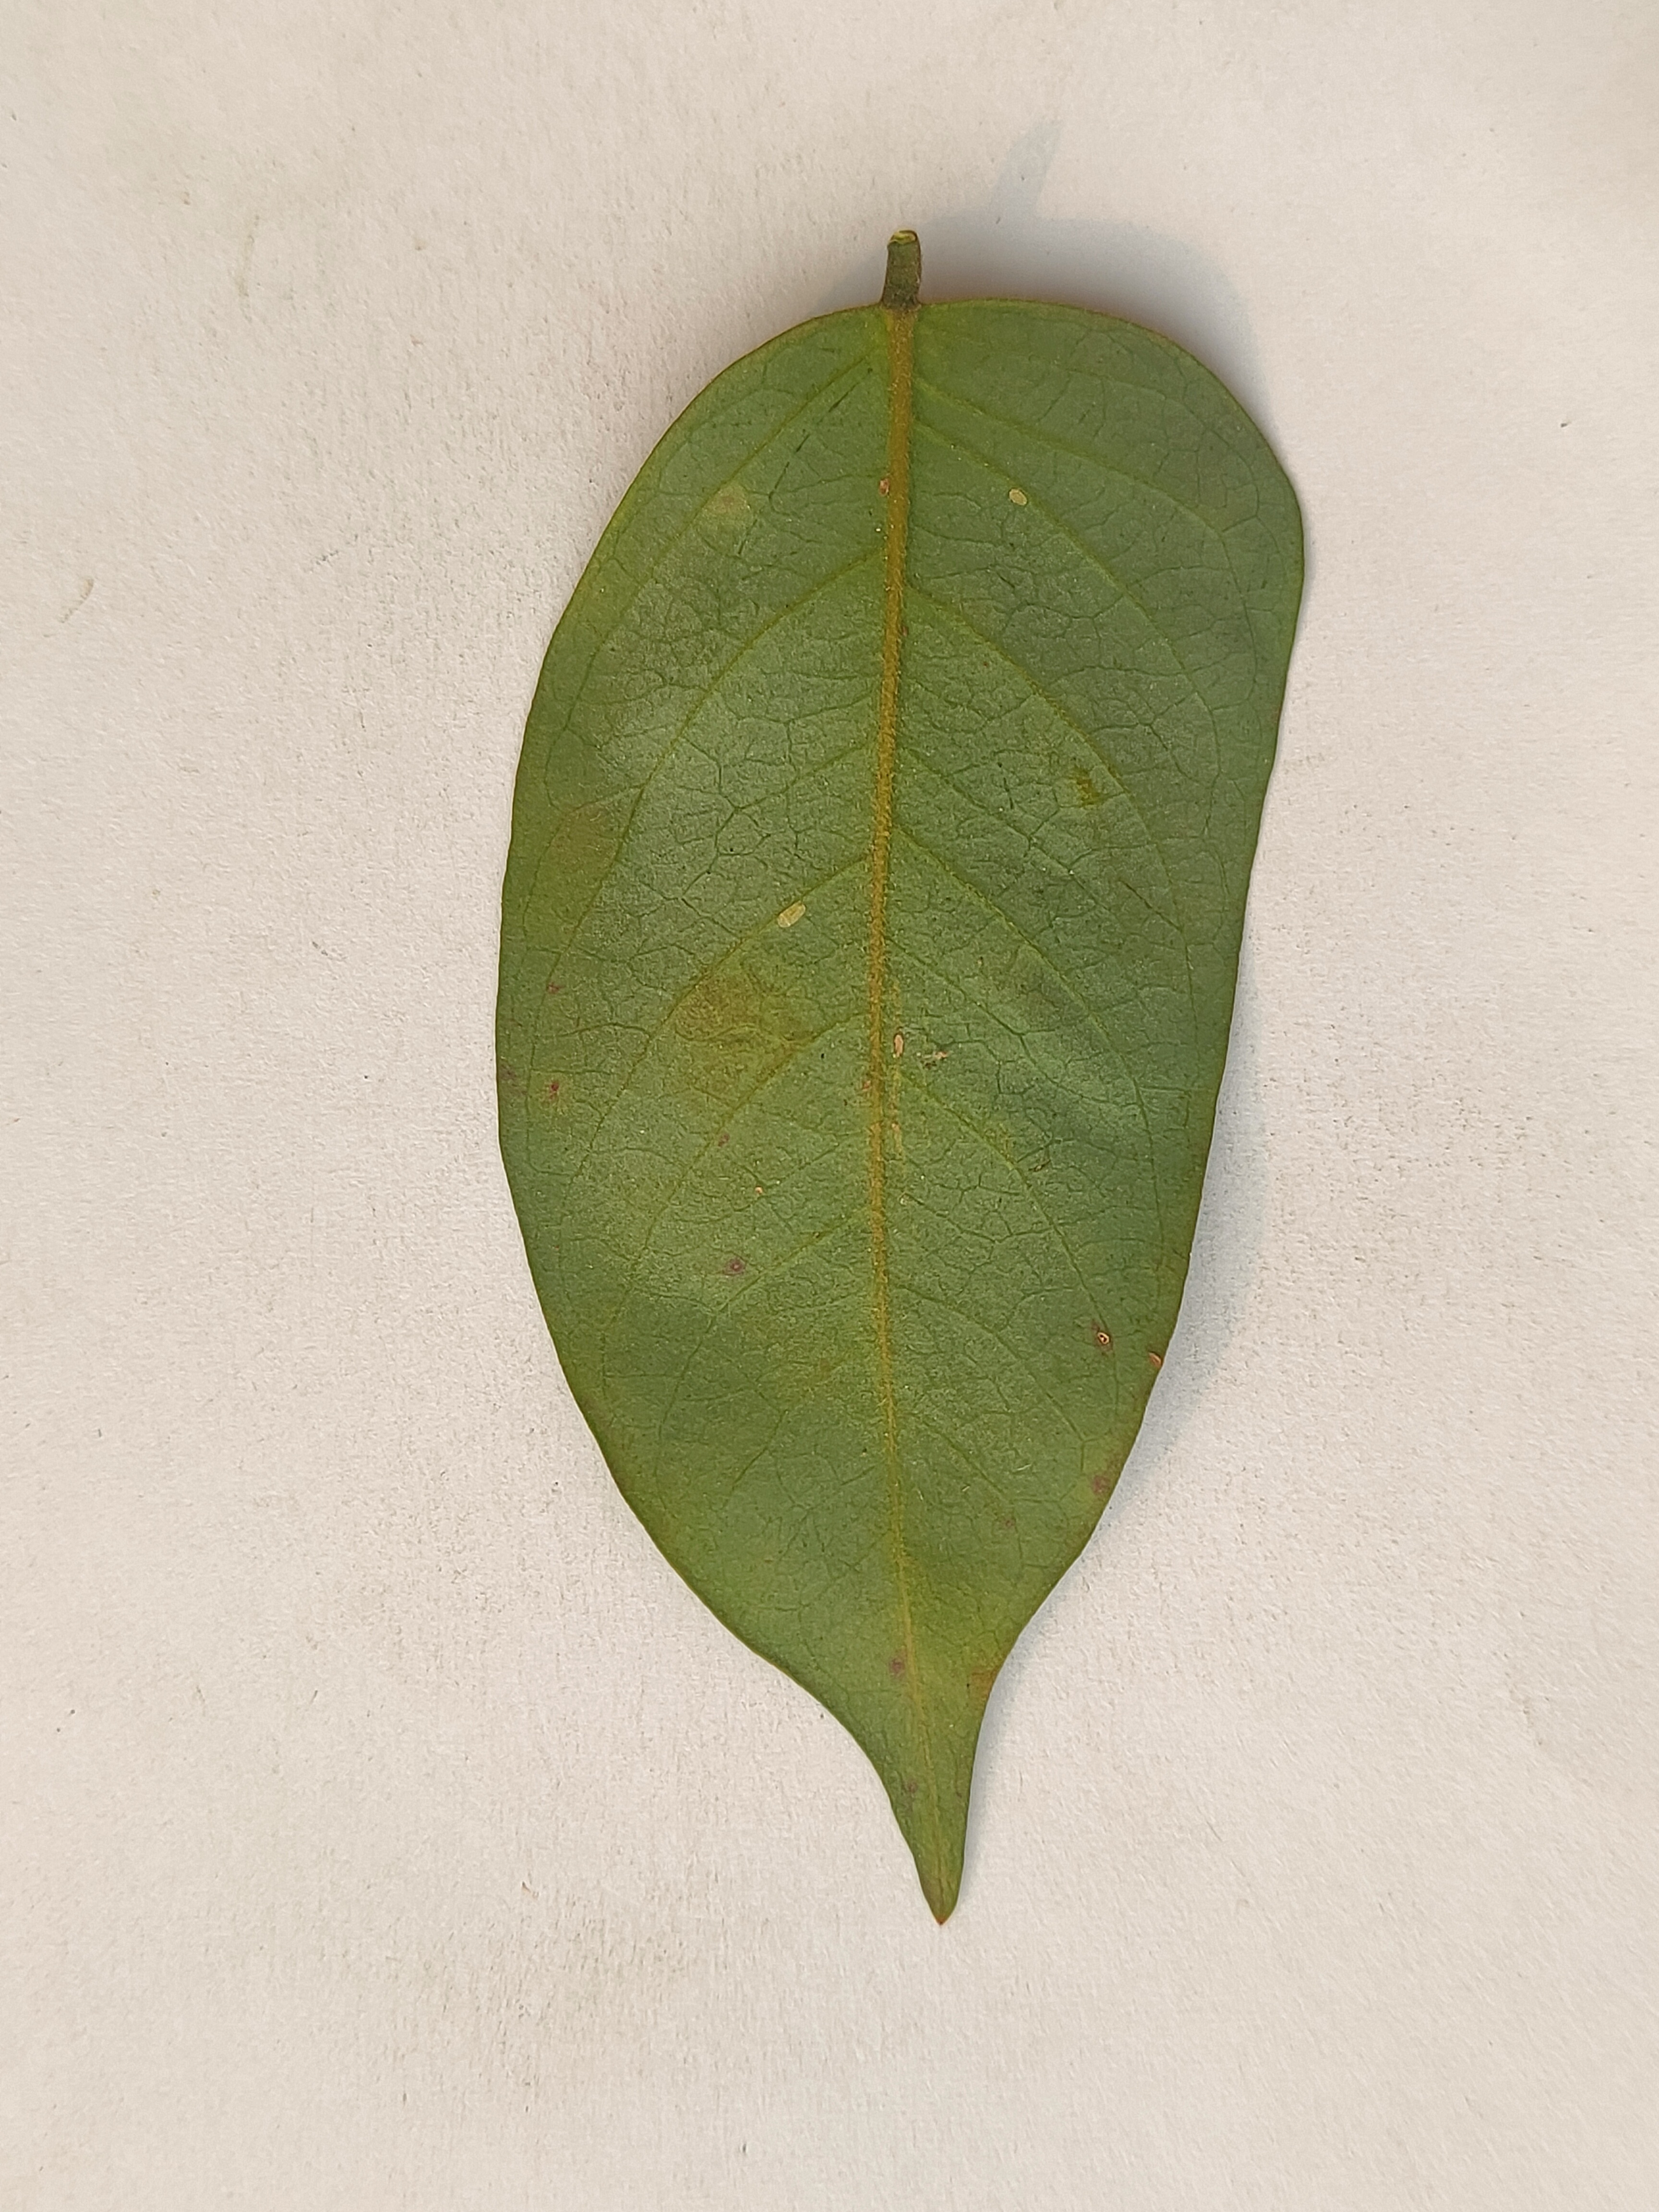
Leaf variety: Star Fruit